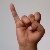
The image shows a hand gesture representing the letter 'I' in Indian Sign Language.